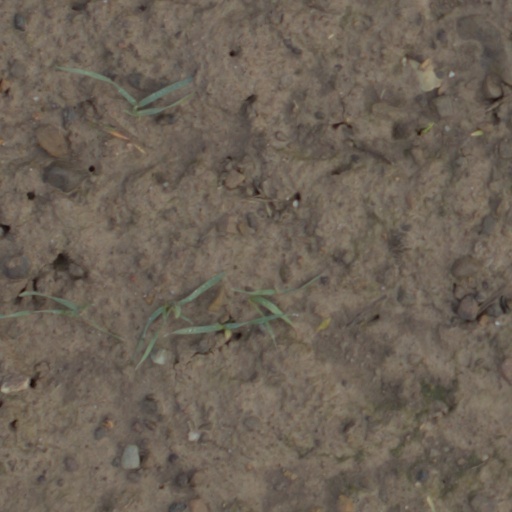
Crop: wheat